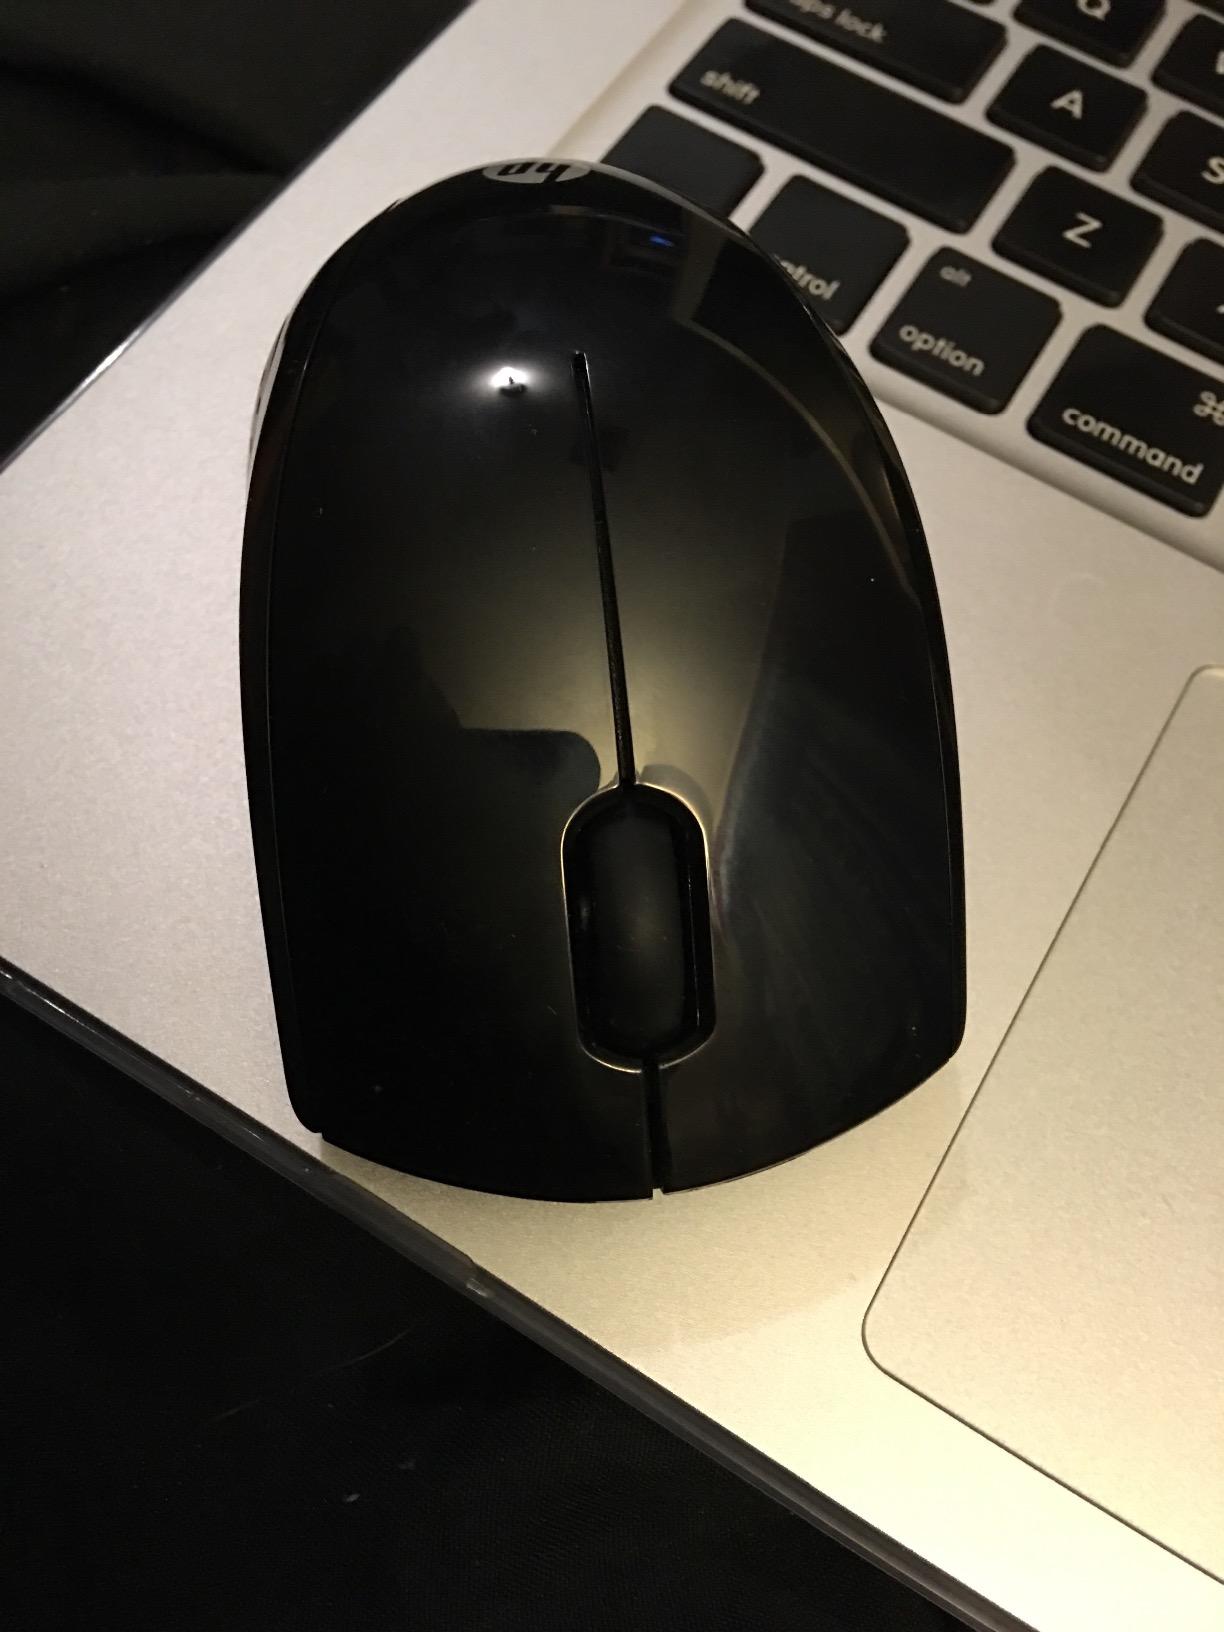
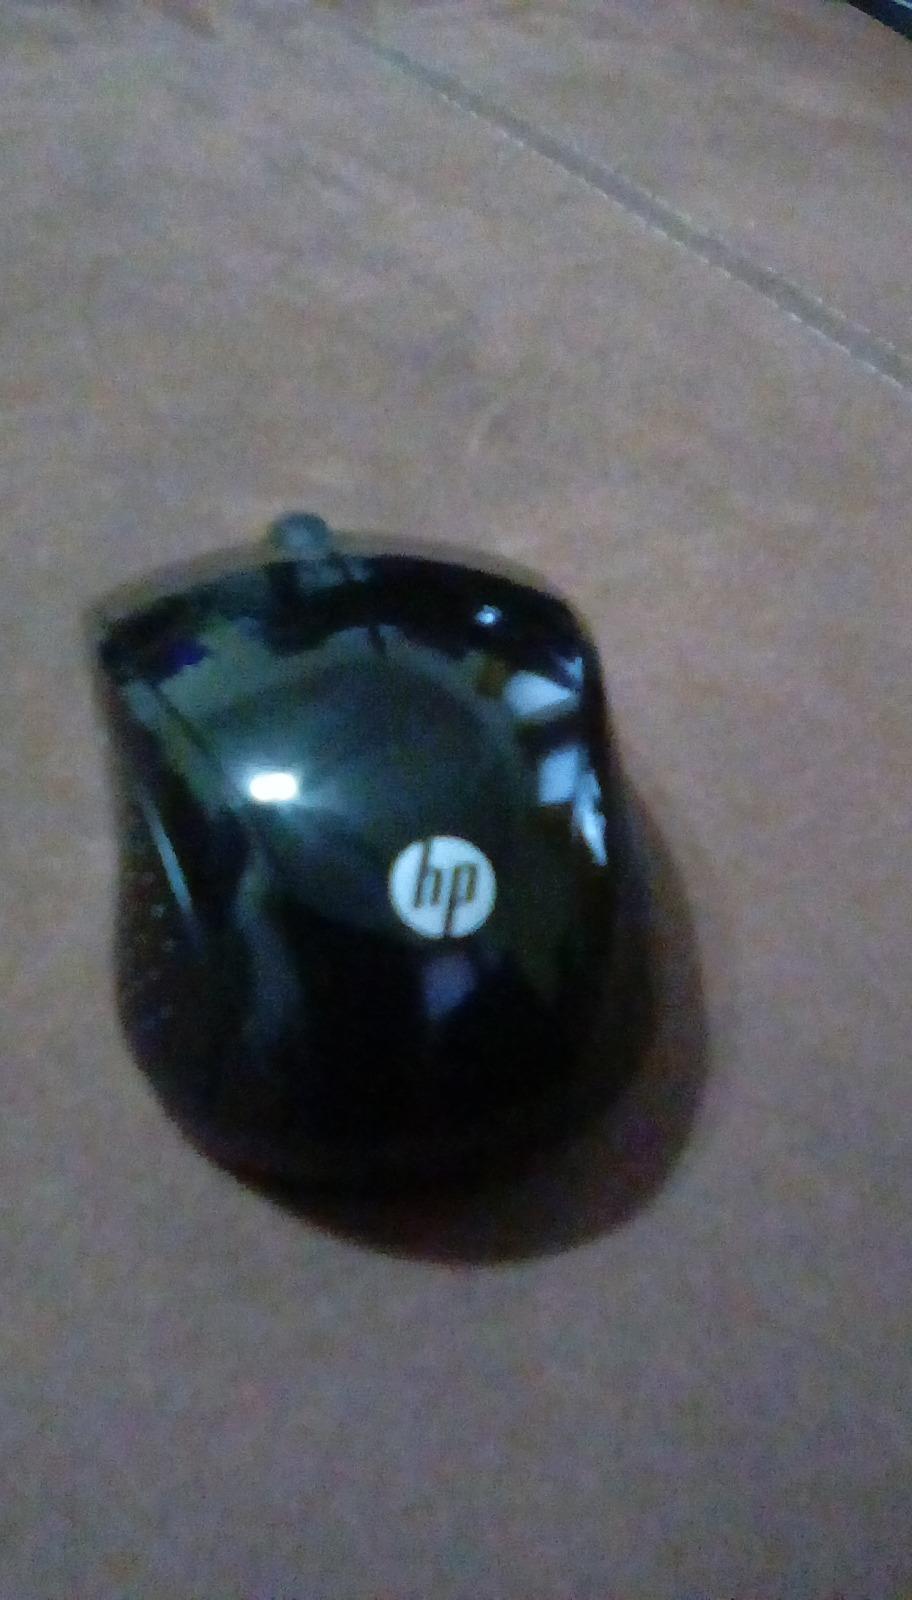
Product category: mouse
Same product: yes